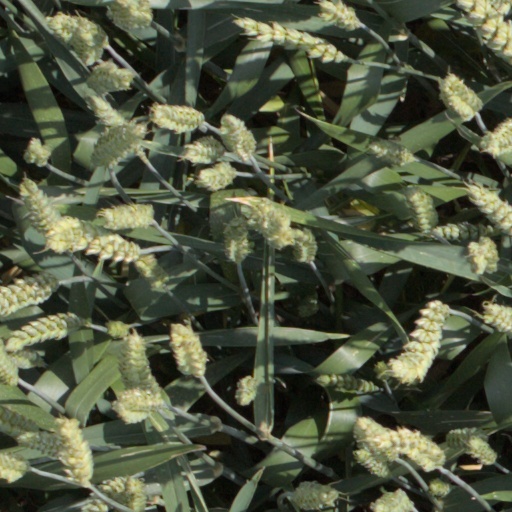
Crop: wheat